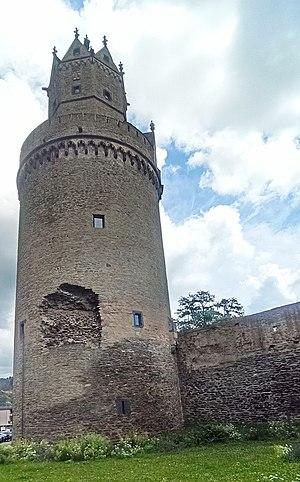
Runder Turm (tour ronde) en 2020, vue depuis le sud-ouest
Andernach est une ville sur la rive gauche du Rhin, appartenant à l'arrondissement de Mayen-Coblence, dans le land de Rhénanie-Palatinat, en Allemagne. Elle se trouve à environ 20 kilometres au nord de Coblence.